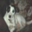
Label: dog